Rosalie Filleul

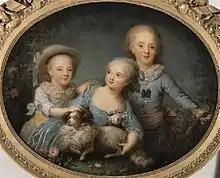
Rosalie Filleul, "The children of the comte d'Artois", 1781. Palace of Versailles, France. Of a number of royal portraits that Filleul painted at Marie Antoinette's invitation, this is the only one that has survived.

Rosalie Filleul married Louis Besne Filleul in 1777, at the age of twenty-four. Besne was the Superintendent of the royal Chateau of Muette. He was much older than Rosalie in age. The couple made their home in the Hotel De Travers near Muette. Rosalie also attracted the attention of the royal family especially Marie Antoinette, who really liked Muette. The royal family gave her several commissions for various portraits.